Butterfly and Flowers

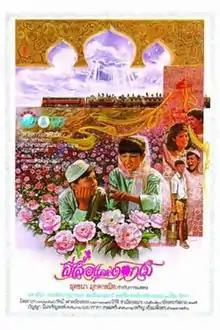
The theatrical poster.

Butterfly and Flowers is a 1985 Thai drama film directed and co-written by Euthana Mukdasanit, set in Muslim-majority southern Thailand. The film was screened at the 1985 Hawaii International Film Festival, one of the earliest Thai films to gain exposure outside Thailand.